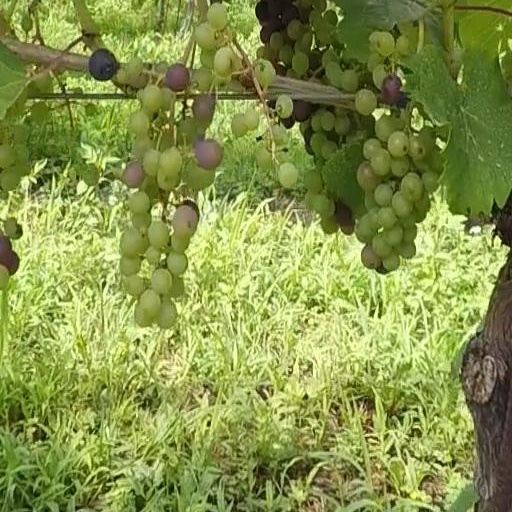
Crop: grape